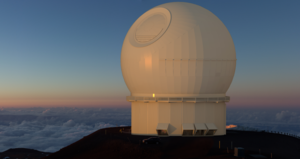
Le Centre national de la recherche scientifique, plus connu sous son sigle CNRS, est le plus grand organisme public français de recherche scientifique. Selon le classement Scimago Institutions Rankings le CNRS occupe la seconde place au niveau mondial en tant que centre de recherche. Webometrics confirme cette seconde place mondiale en ajoutant qu'il occupe par ailleurs la première place au niveau européen.